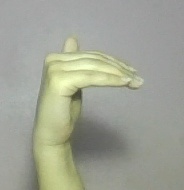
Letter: khaa